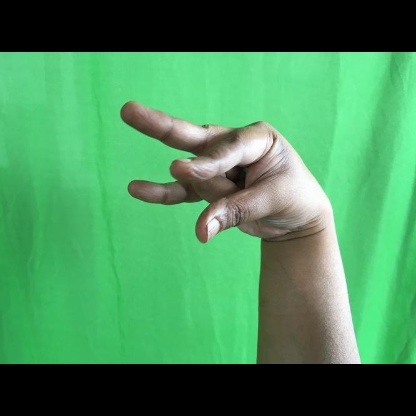
Mudra: Kangulam